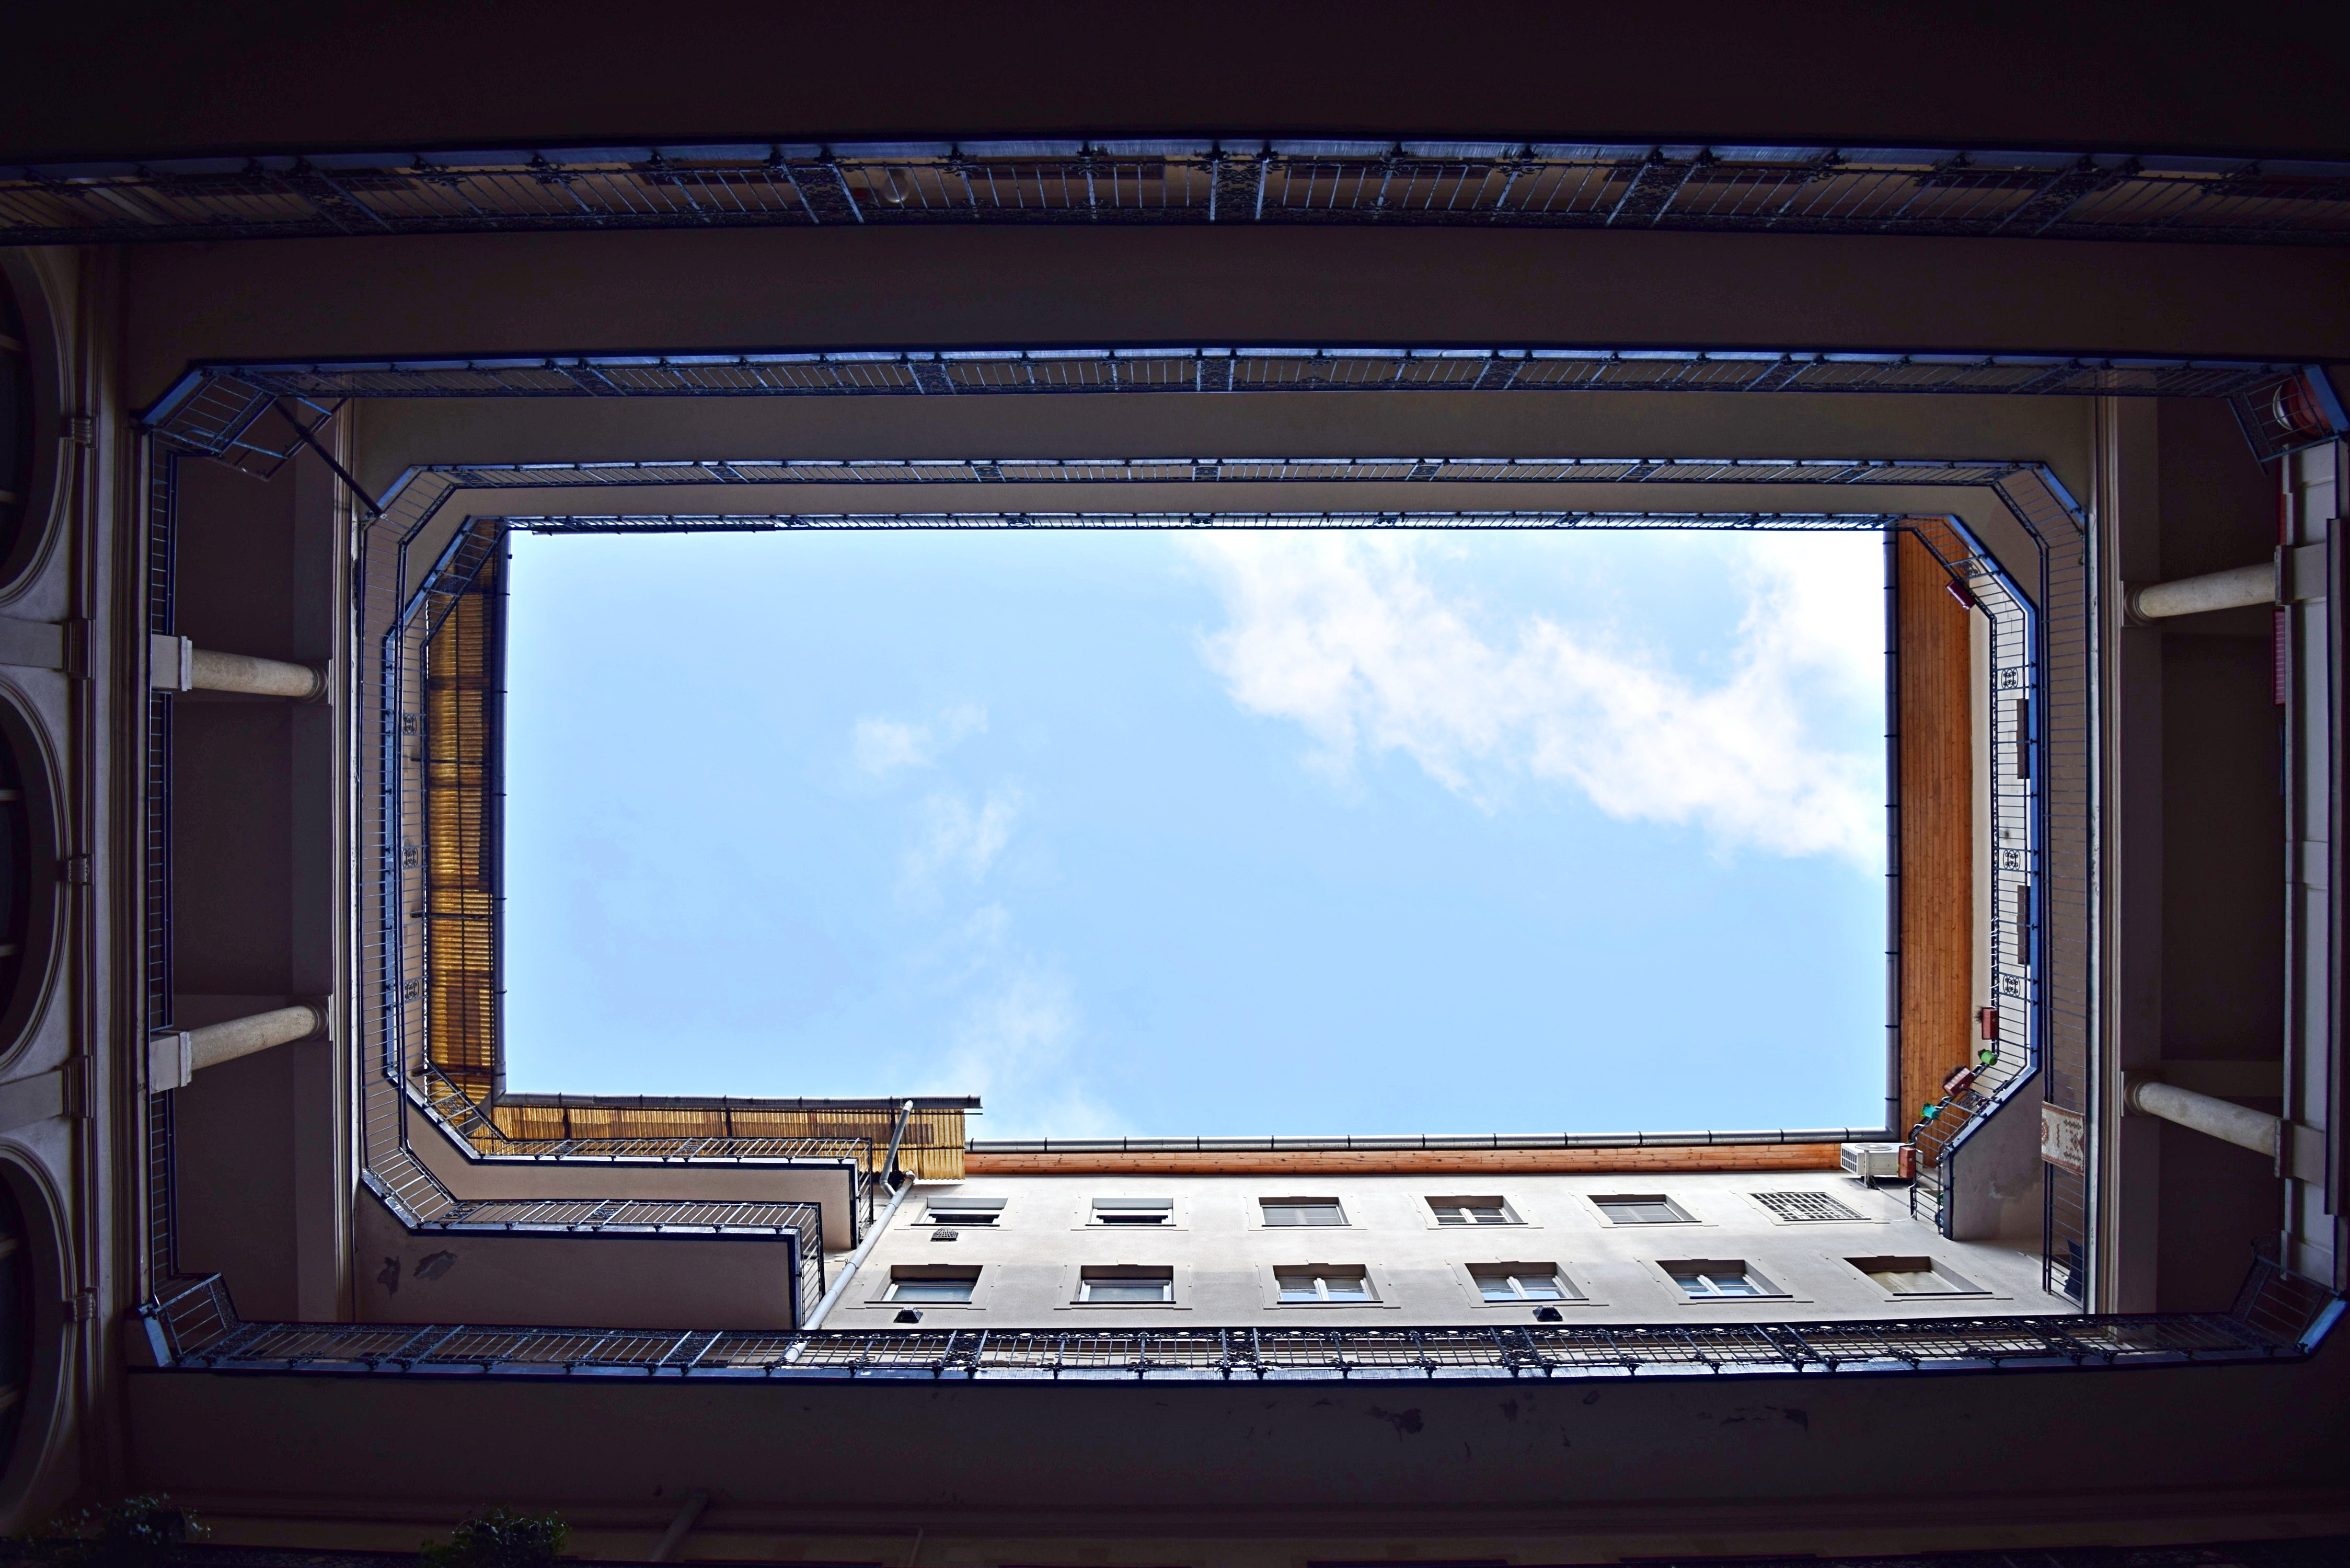
sky, house, window, balcony, living room, television, room, looking up, interior design, picture frame, levels, personal computer, personal computer hardware, display device, television set